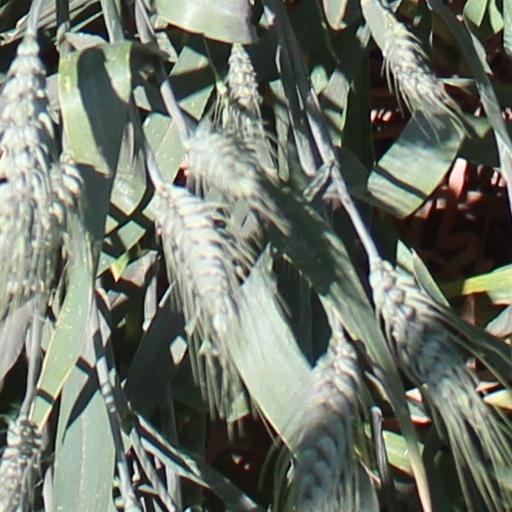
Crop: wheat